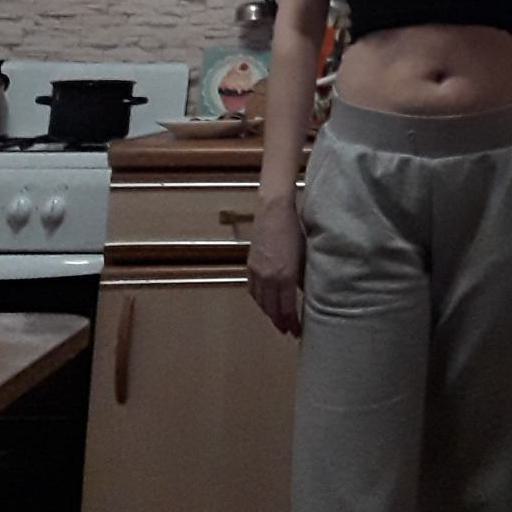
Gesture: no_gesture